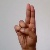
The image shows a hand gesture representing the letter 'U' in Indian Sign Language.